Songs and Flowers of the Wasatch

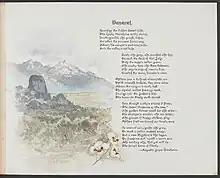
"Deseret" by Augusta Joyce Crocheron from Songs and Flowers of the Wasatch.

The compilation of poetry by Utah women was created for the 1893 World's Columbian Exposition in Chicago. The Church History entry for Alice Smith Merrill lists her as the publisher for "Songs and Flowers of the Wasatch". Wells mentioned three hand-painted copies of the book in her journal. Two of these initial three were on display at the World's Fair in the Woman's Building Library and in the Utah Building. Wells's copy currently resides in the BYU Library special collections and the Church History Library archives. It is possible that a third copy was on display as well: Wells's "Memoranda" refers to copies displayed in the Woman's building, in the Utah Building, and a third in the Liberal Arts in the Woman's Building. She wrote that Margaret Blaine Salisbury and Emily S. Richards received the other two copies. In her journal entry for June 8, 1893, she said that she "found the 2 copies of Poems Edna had left for me" and that she took one to use in the Liberal Arts building. Later on June 12, she reported going "to see about the book for Liberal Arts building". It is unclear if she left a copy there; her journal entry states that the director of the Woman's Department in the Liberal Arts Building instructed her to leave it in the organization room in the Women's building.